Nikki Haley 2024 presidential campaign

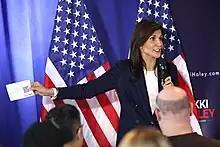
Nikki Haley in Ankeny, Iowa, January 11, 2024.

In her video announcement, Haley summarized the mission of her candidacy as "fiscal responsibility, secur[ing] our border, and strengthen[ing] our country, our pride, and our purpose". As the campaign unfolded, Haley honed in on a message of refreshing the Republican party and bringing in "a new generation of leadership". and that "[t]hese are new problems, we need new solutions. It is time for us to leave the baggage and negativity behind."